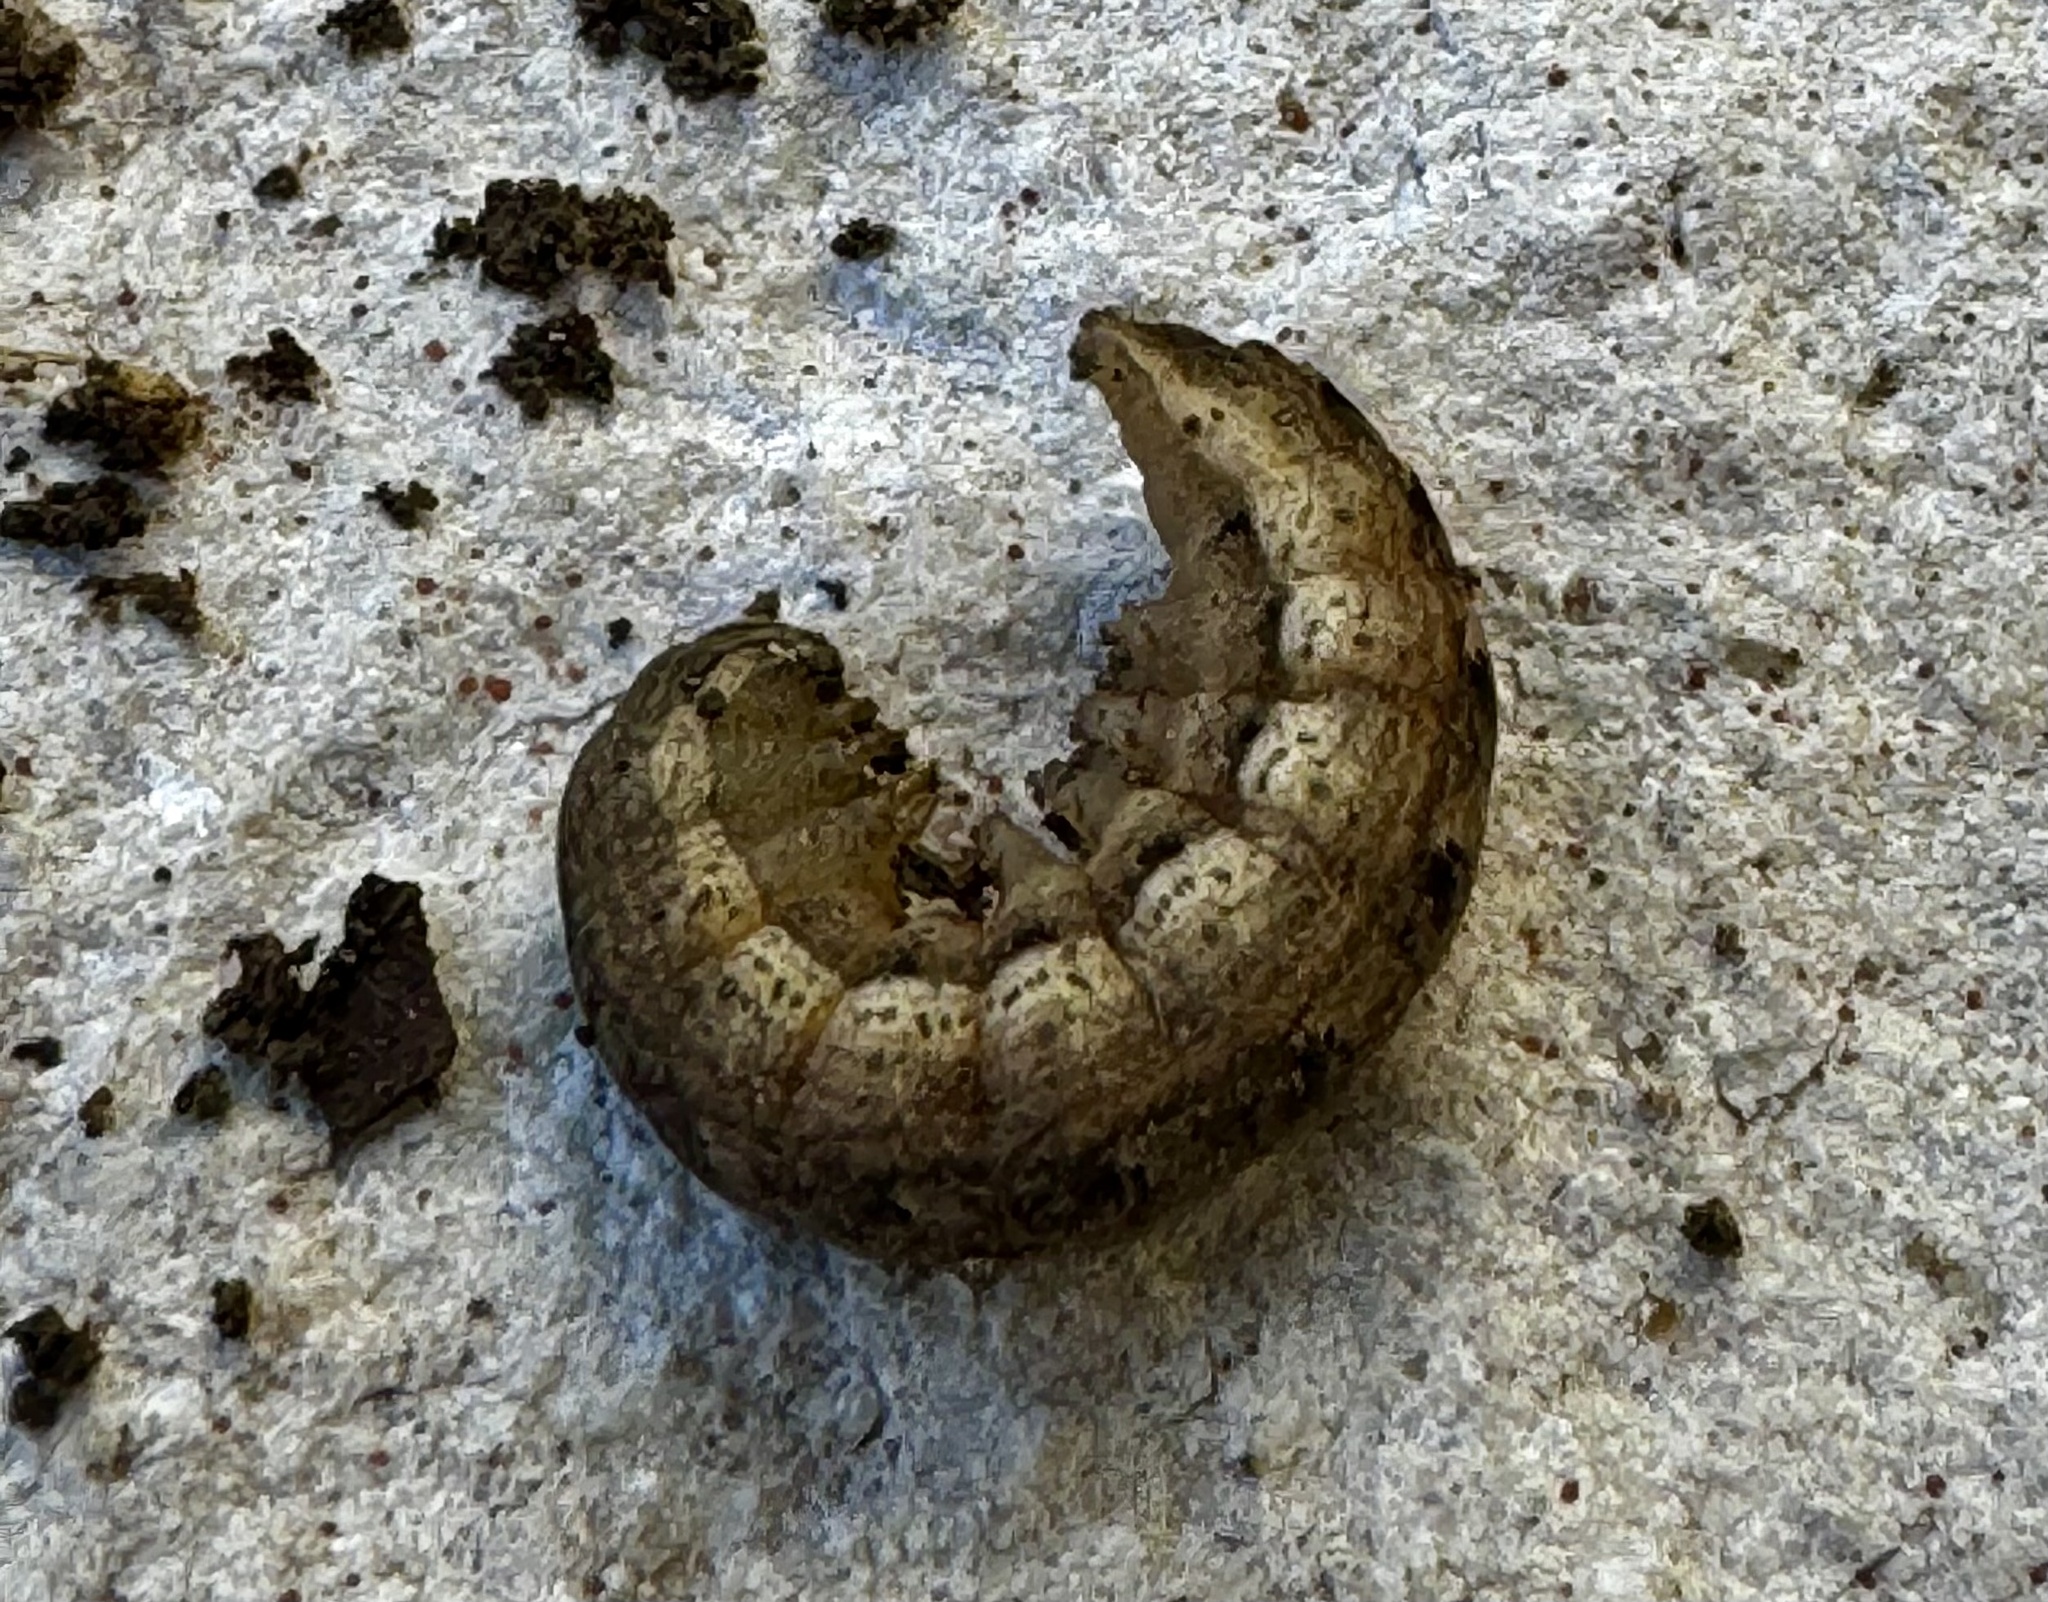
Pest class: cutworms